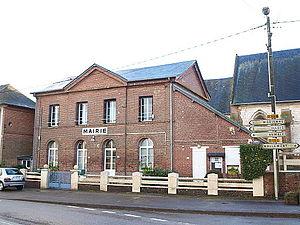
Marques (Seine-Maritime, France)